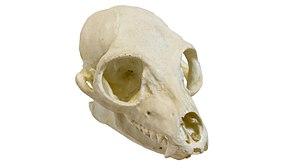
Les primates – du latin primas, -atis, signifiant « celui qui occupe la première place » – constituent un ordre se situant au sein des mammifères placentaires. Ce clade regroupe les petits singes et les grands anthropoïdes, ainsi que les espèces de strepsirrhiniens comme les lémuriens. Selon la classification phylogénétique actuelle, ils sont regroupés dans le clade intermédiaire des Euarchontoglires avec les lapins, toupayes ou galéopithèques.